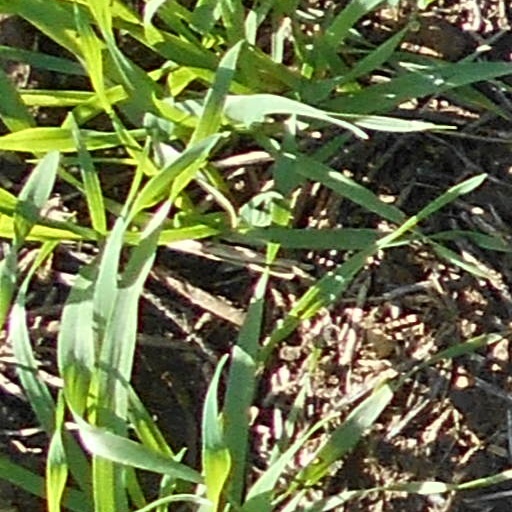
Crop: wheat